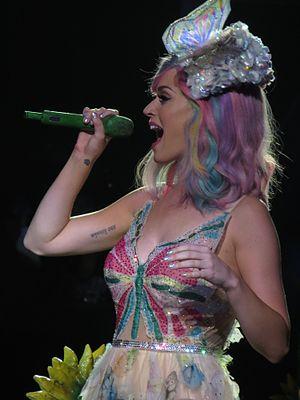
Katheryn Elizabeth Hudson, dite Katy Perry, née le 25 octobre 1984 à Santa Barbara, est une auteure-compositrice-interprète américaine de musique pop et rock.